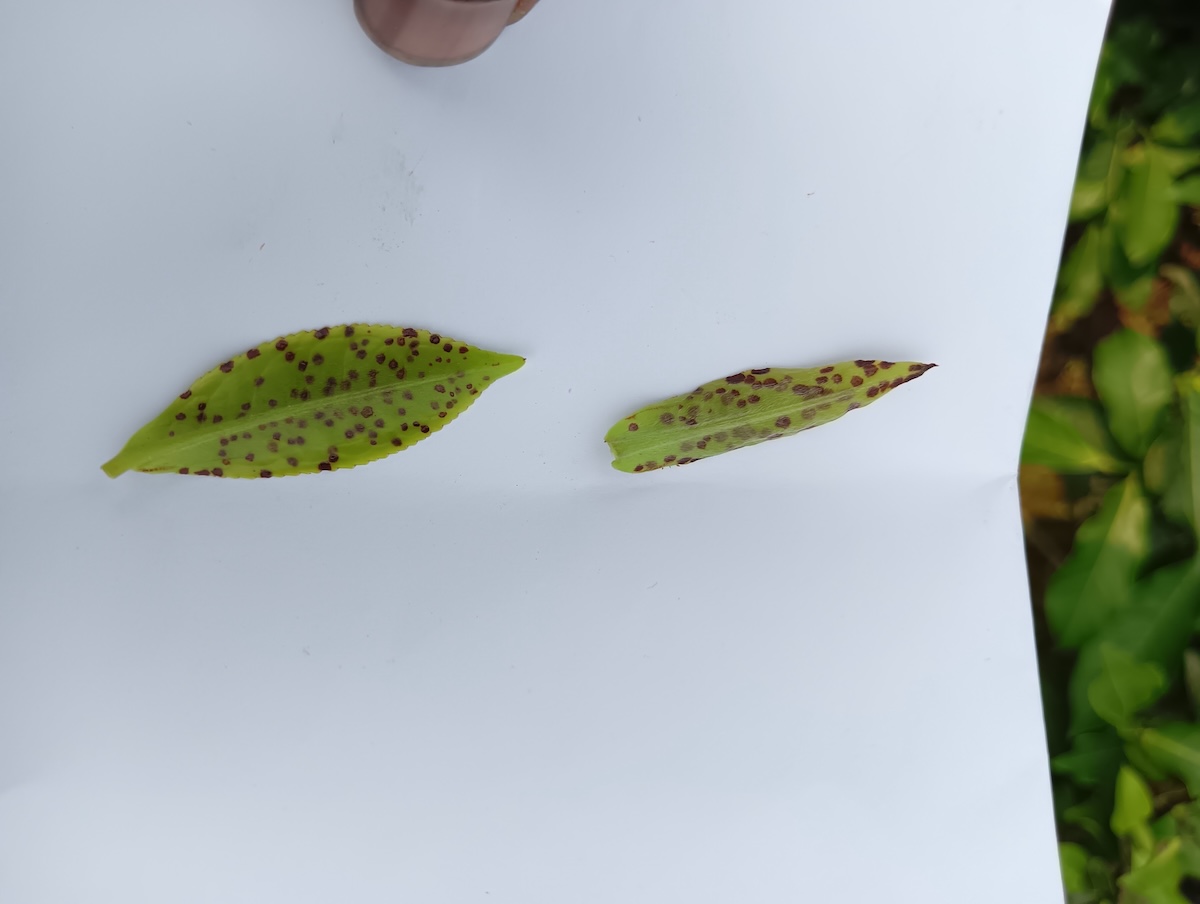
Label: Helopeltis